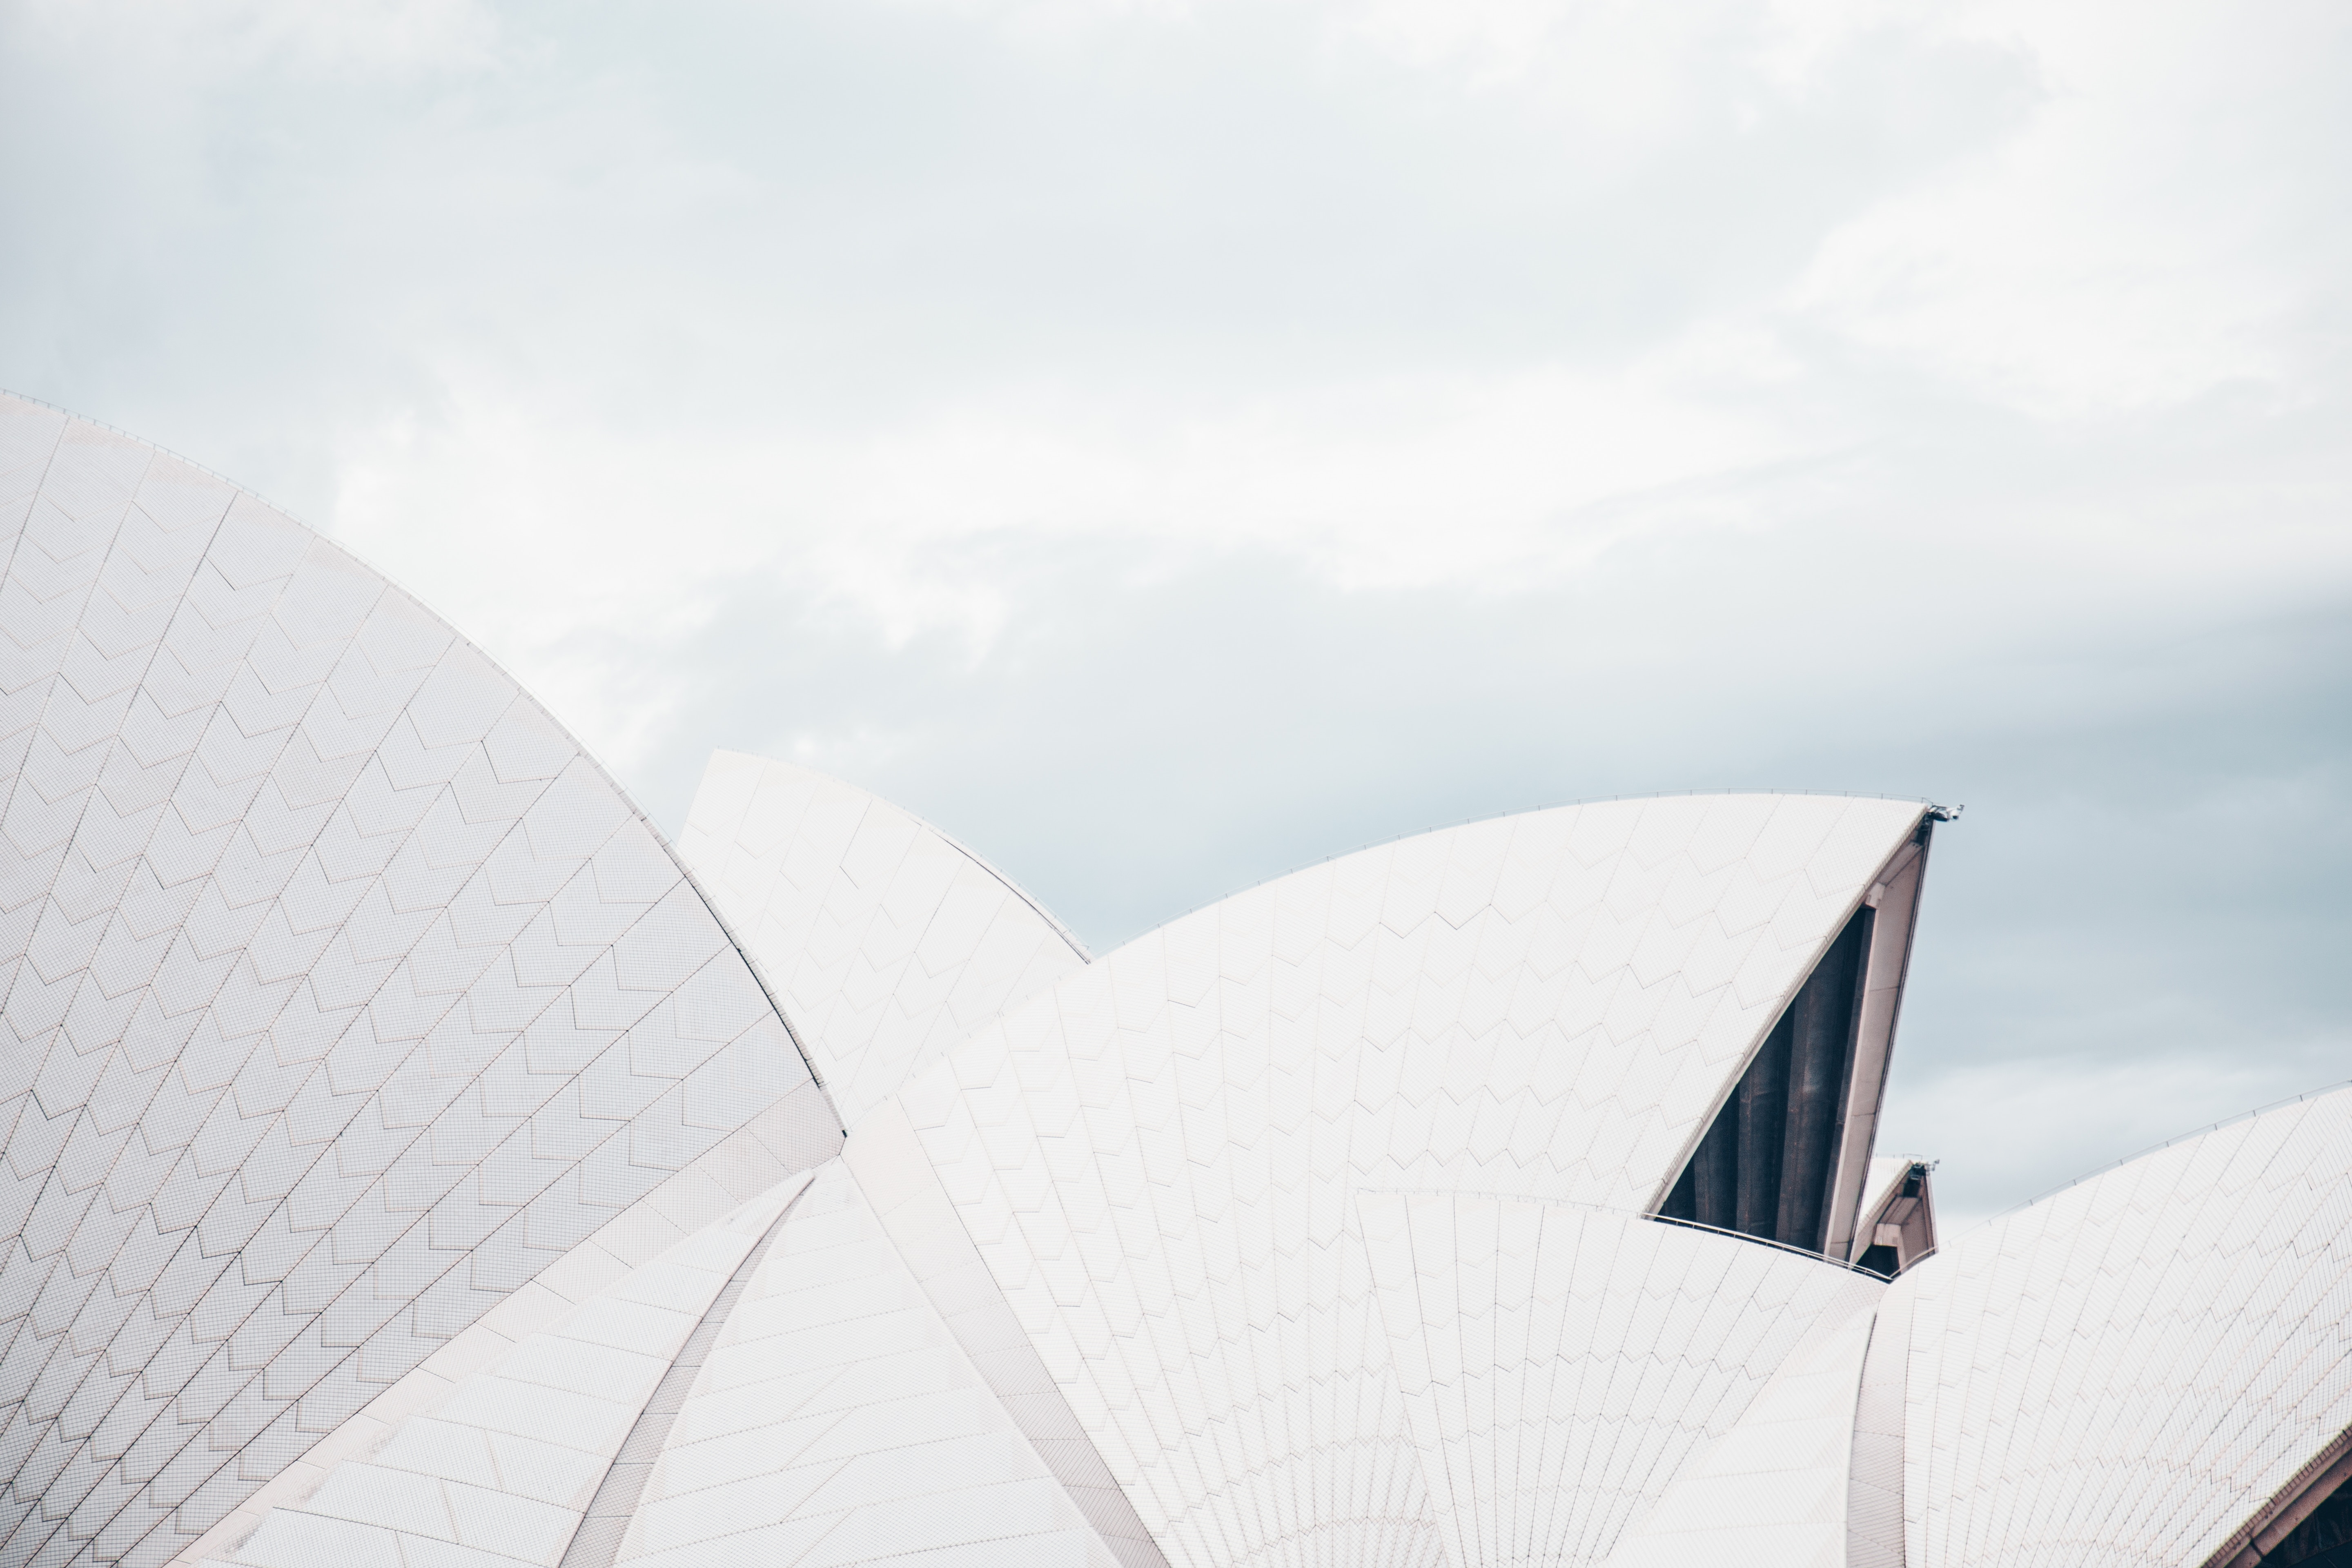
cloud, architecture, structure, sky, roof, building, daytime, line, sydney opera house, cool image, angle, cool photo, daylighting, product design